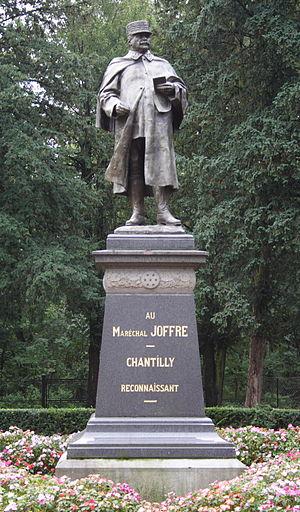
La liste des mémoriaux et cimetières militaires du département de l’Oise répertorie les cimetières militaires, les mémoriaux ainsi que les stèles, plaques commémoratives et autres monuments qui honorent la mémoire des morts aux combats, des victimes de bombardements ou d’exactions de l'ennemi ainsi que celle de personnels de santé, de chefs militaires ou politiques pendant :
Joseph Joffre est un officier général français de la Première Guerre mondiale, né le 12 janvier 1852 à Rivesaltes et mort le 3 janvier 1931 à Paris 7ᵉ.
Cet article recense les œuvres d'art dans l'espace public de l'Oise, en France.